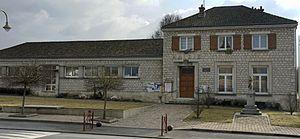
Villers en Argonne, vue de la Mairie.